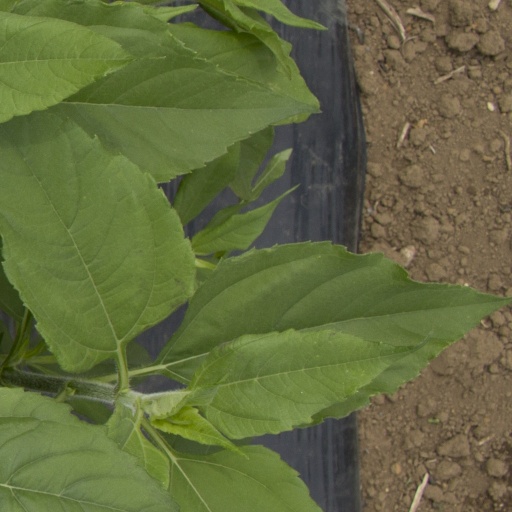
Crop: Jerusalem artichoke